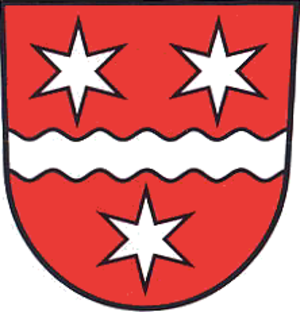
Wipperdorf est une municipalité allemande du land de Thuringe, dans l'arrondissement de Nordhausen, au centre de l'Allemagne. En 2015, sa population est de 1 359 habitants.